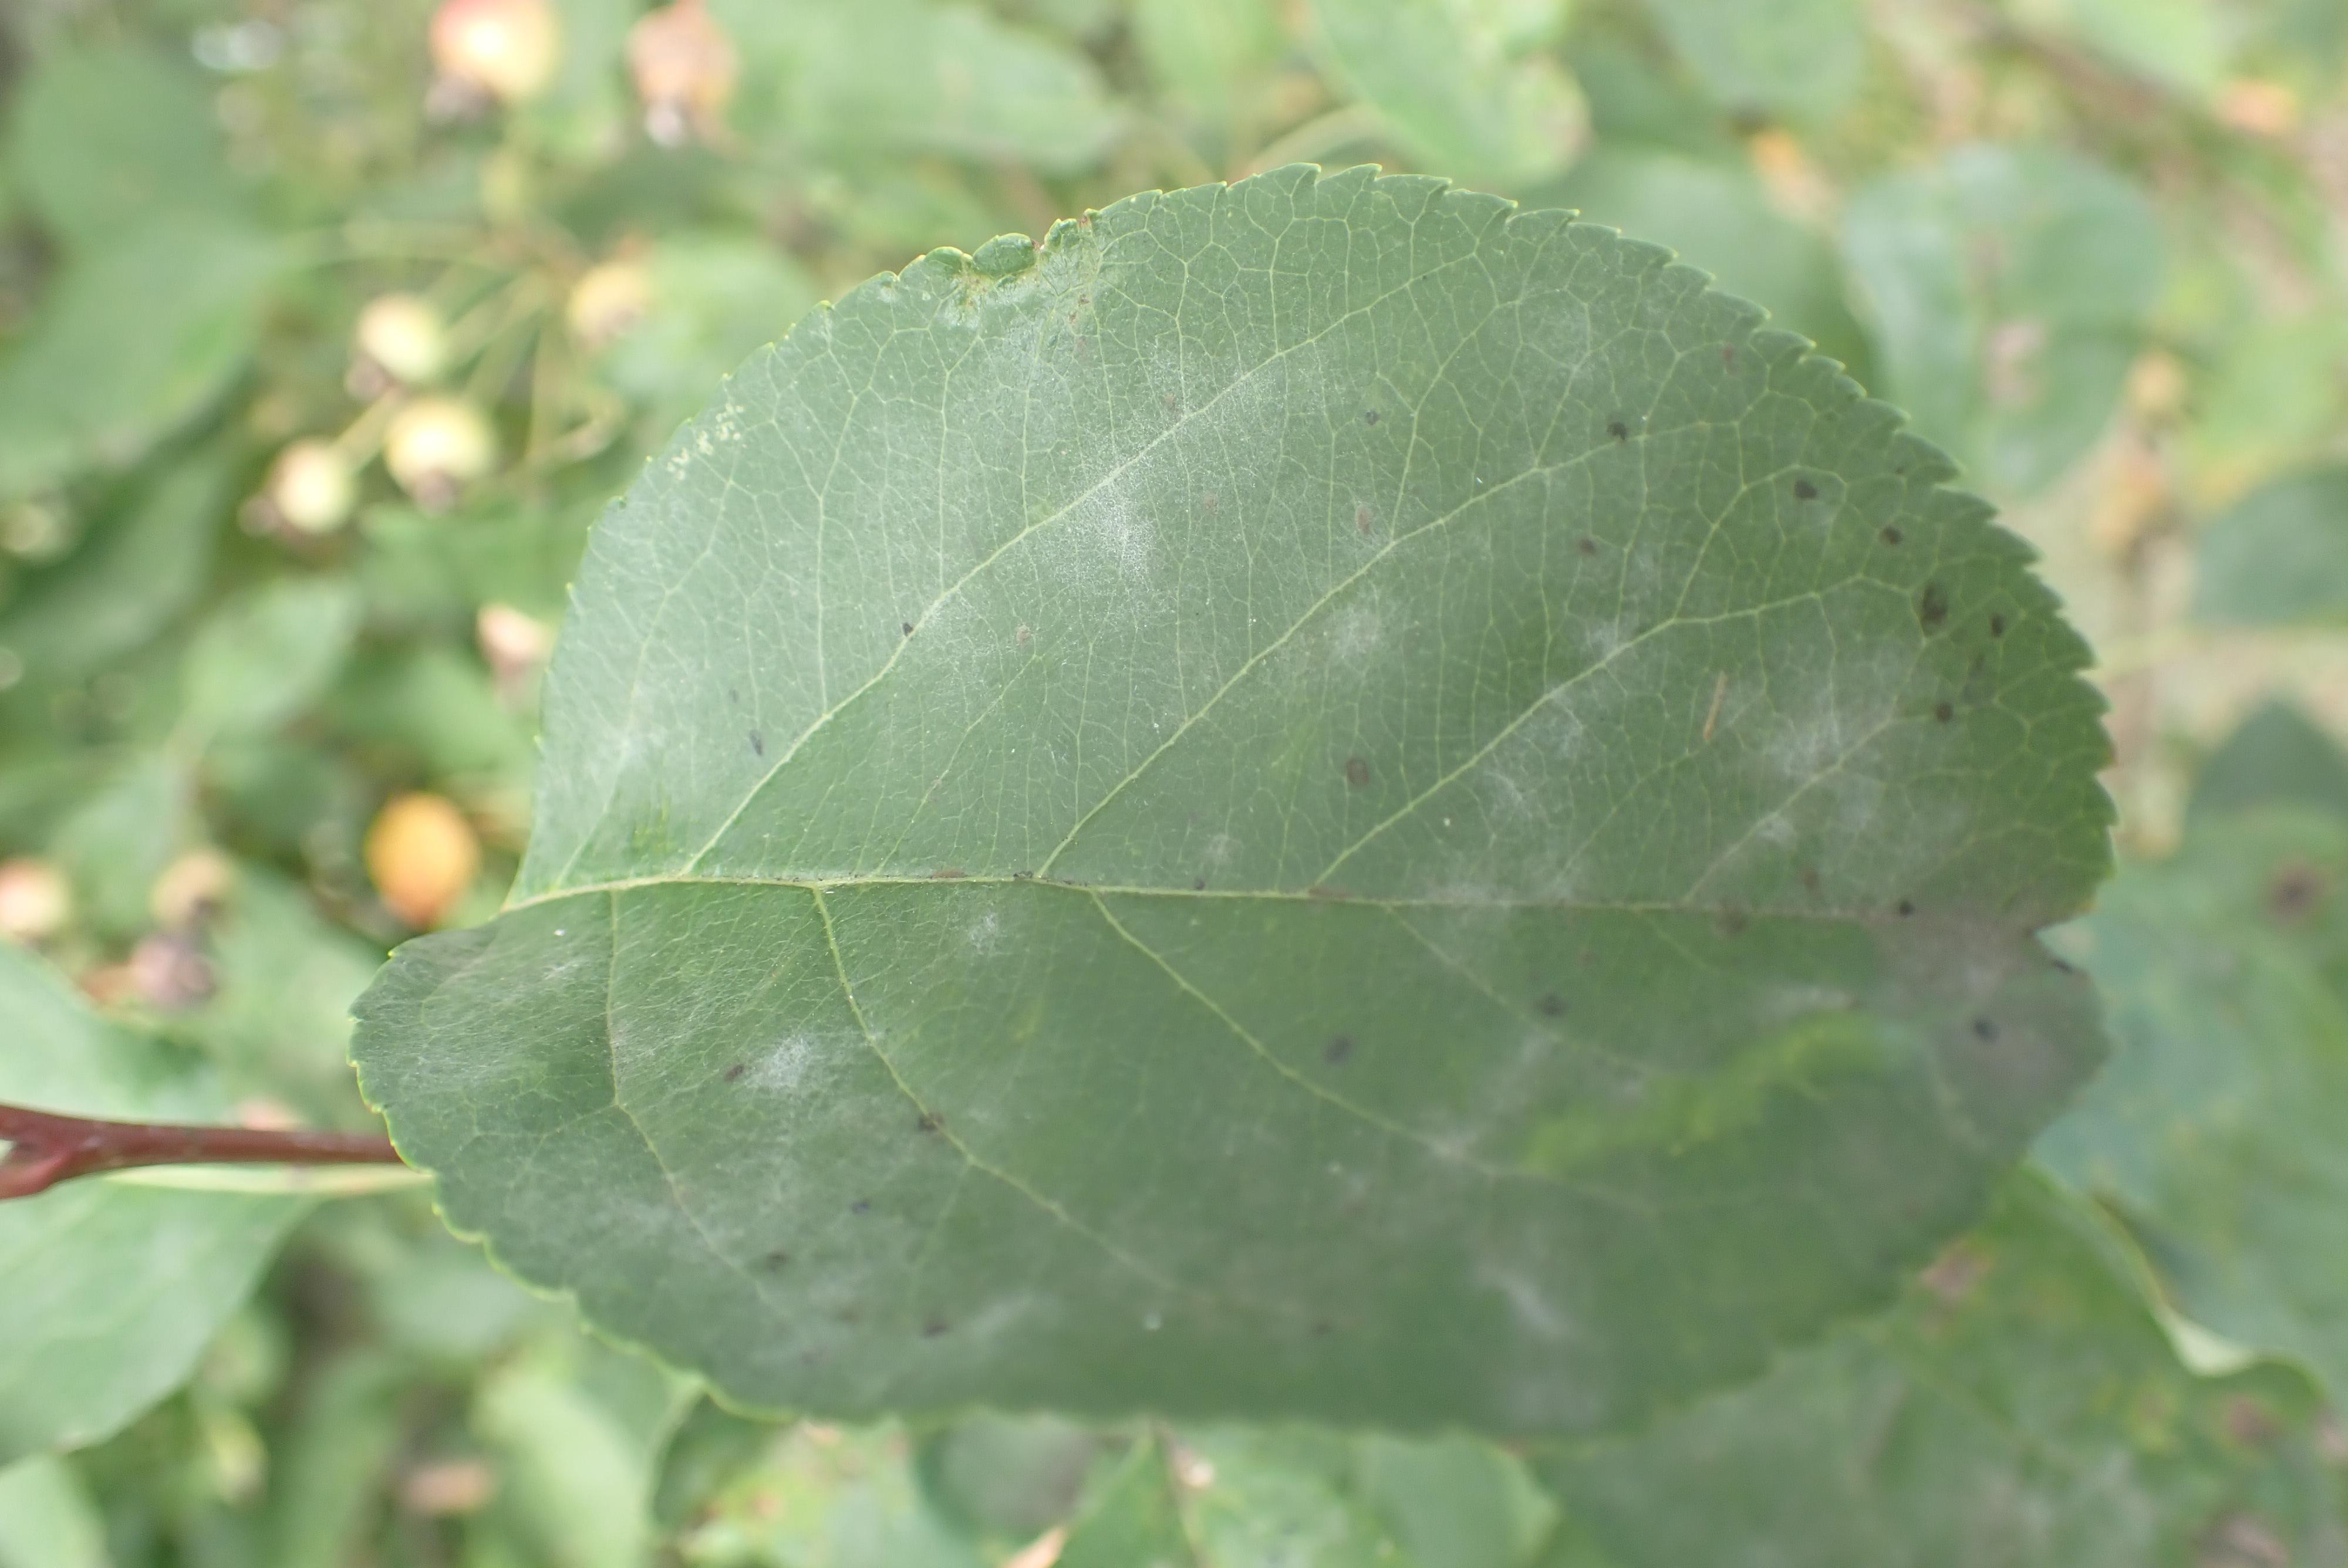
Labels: powdery_mildew, complex